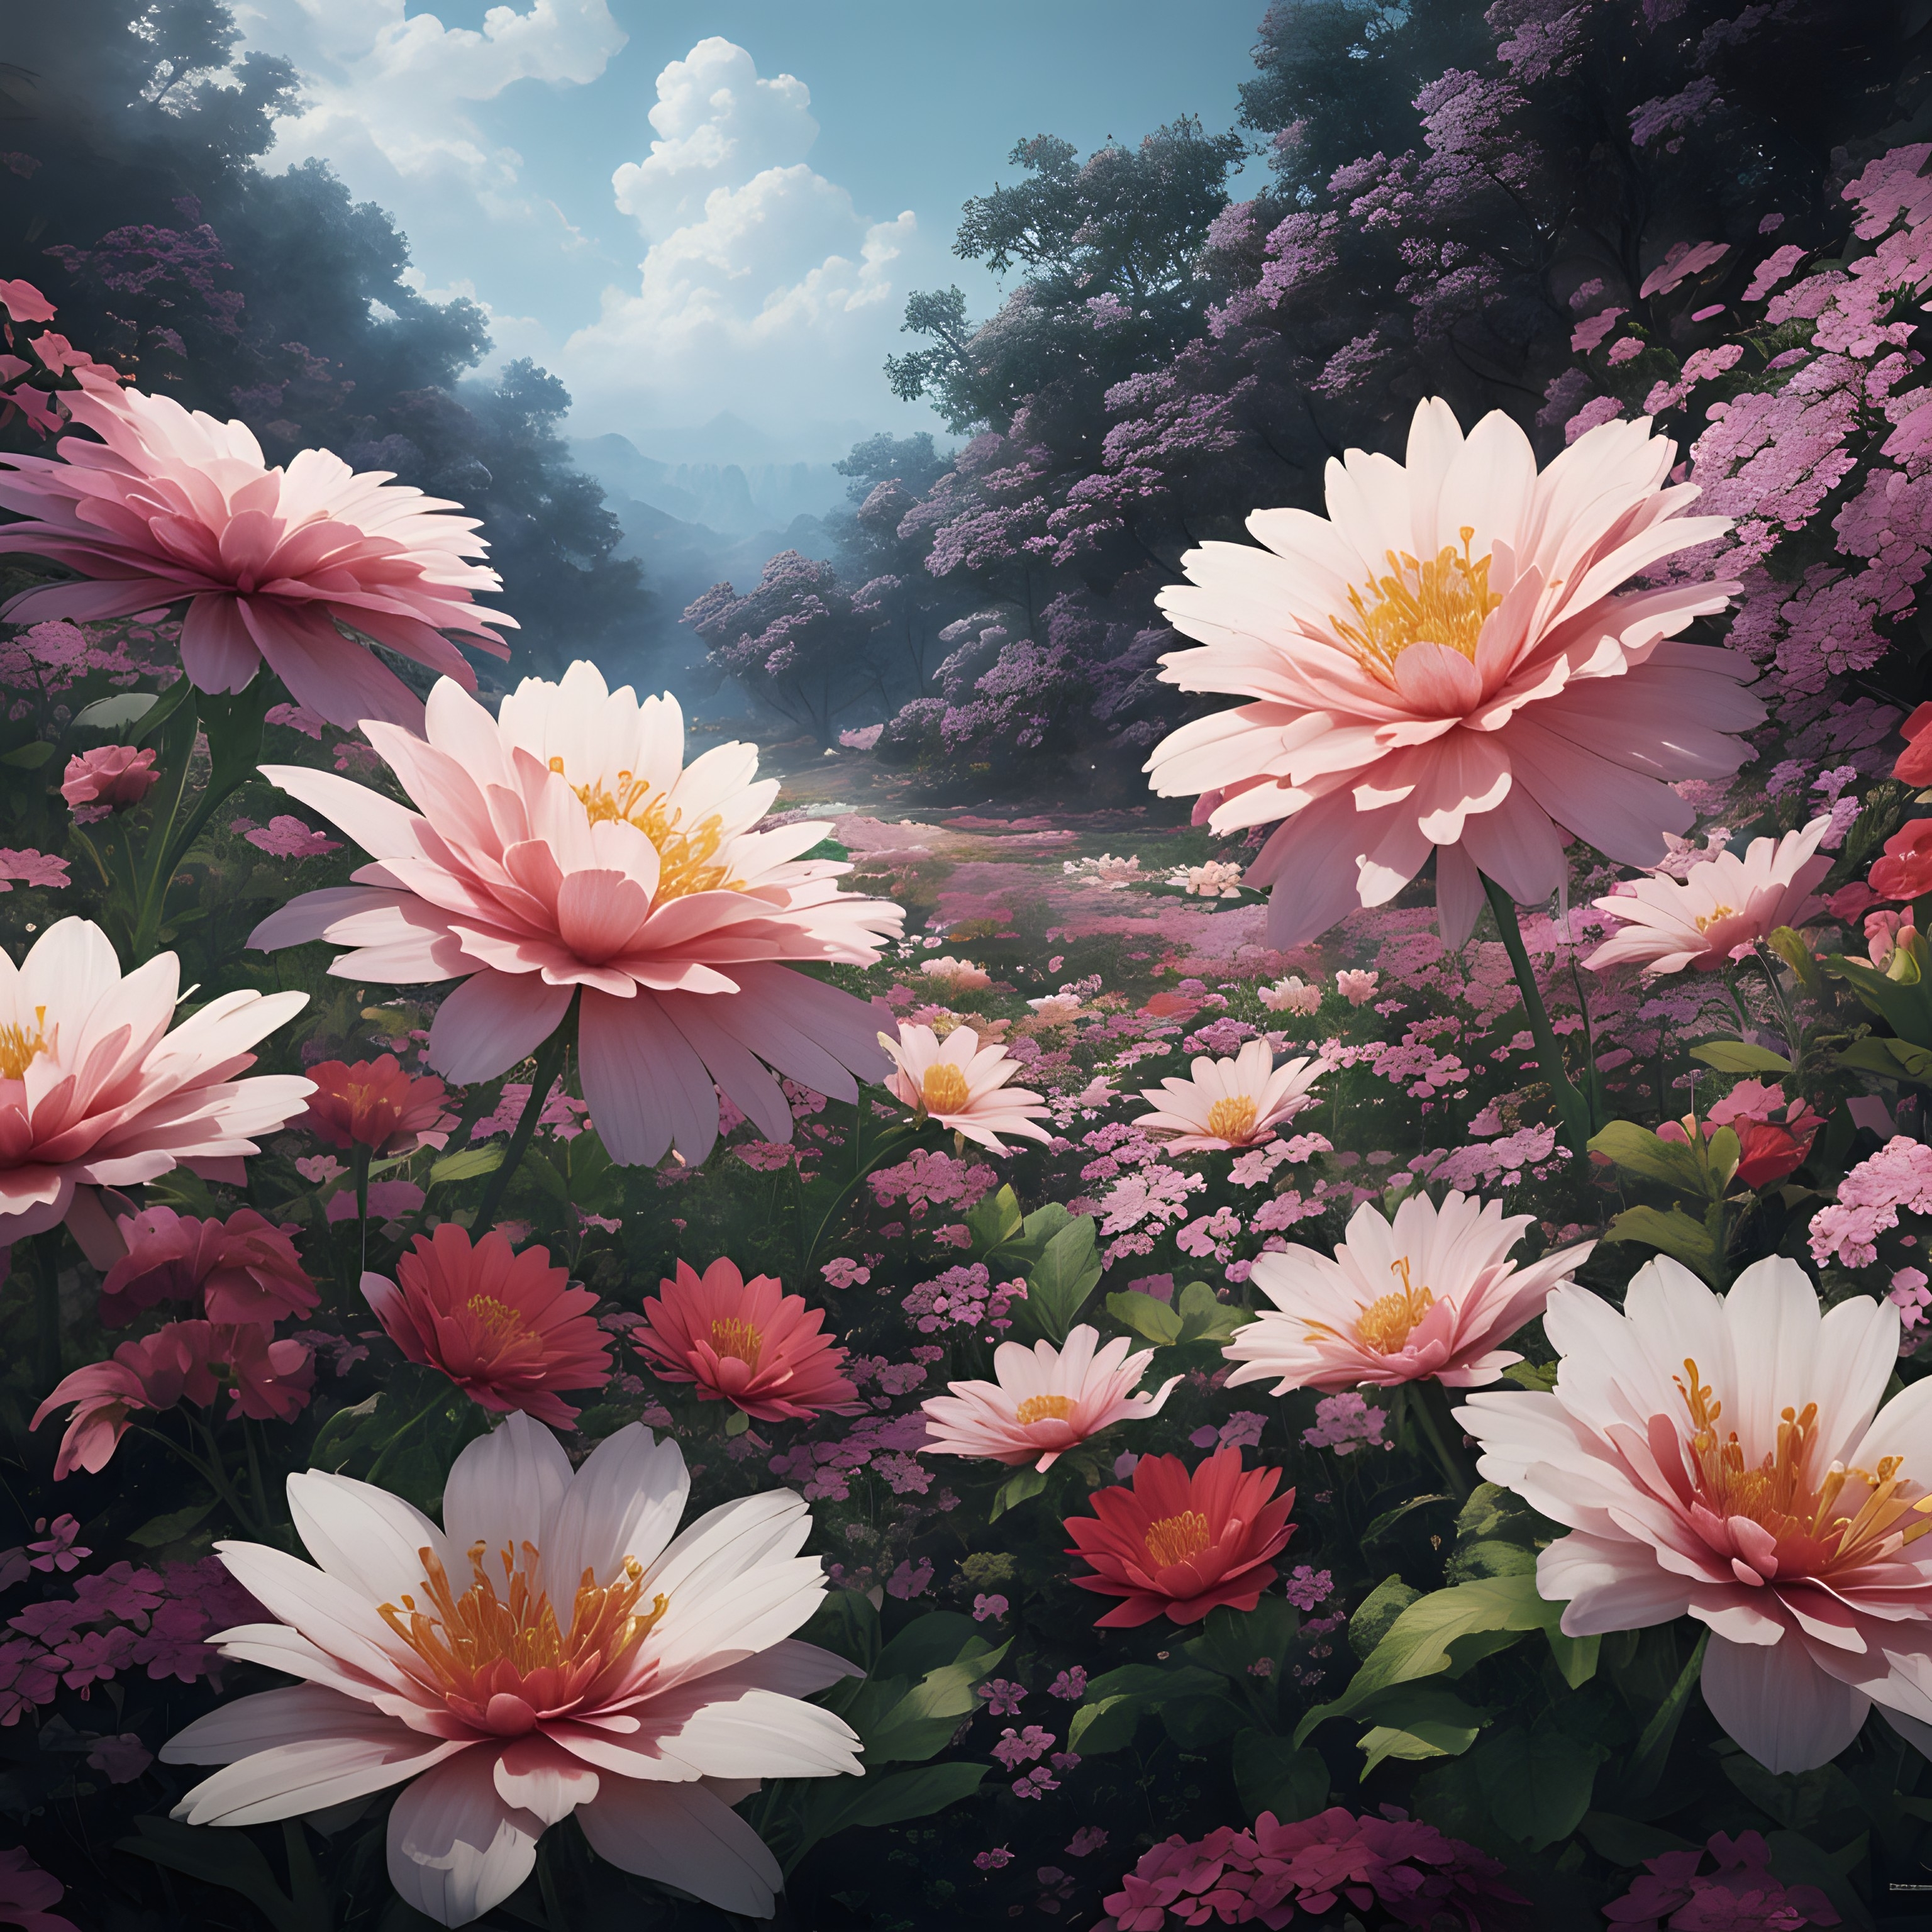
garden, nature, flowers, spring, flora, bloom, blossom, park, agriculture, growth, plants, flower, cloud, sky, plant, white, light, petal, botany, sunlight, pink, flowering plant, landscape, art, annual plant, groundcover, daisy family, natural landscape, herbaceous plant, water lily, shrub, floristry, wildflower, painting, plant stem, floral design, still life, still life photography, rose family, visual arts, peach, cumulus, flower arranging, asterales, cut flowers, sunflower